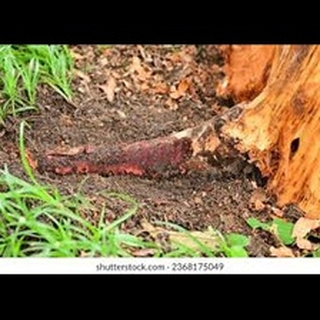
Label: wheat_common_root_rot